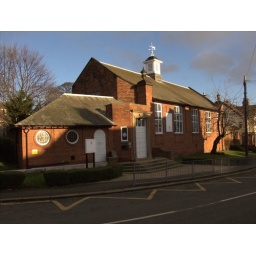
The polished nameplate is set below the window by the door ..